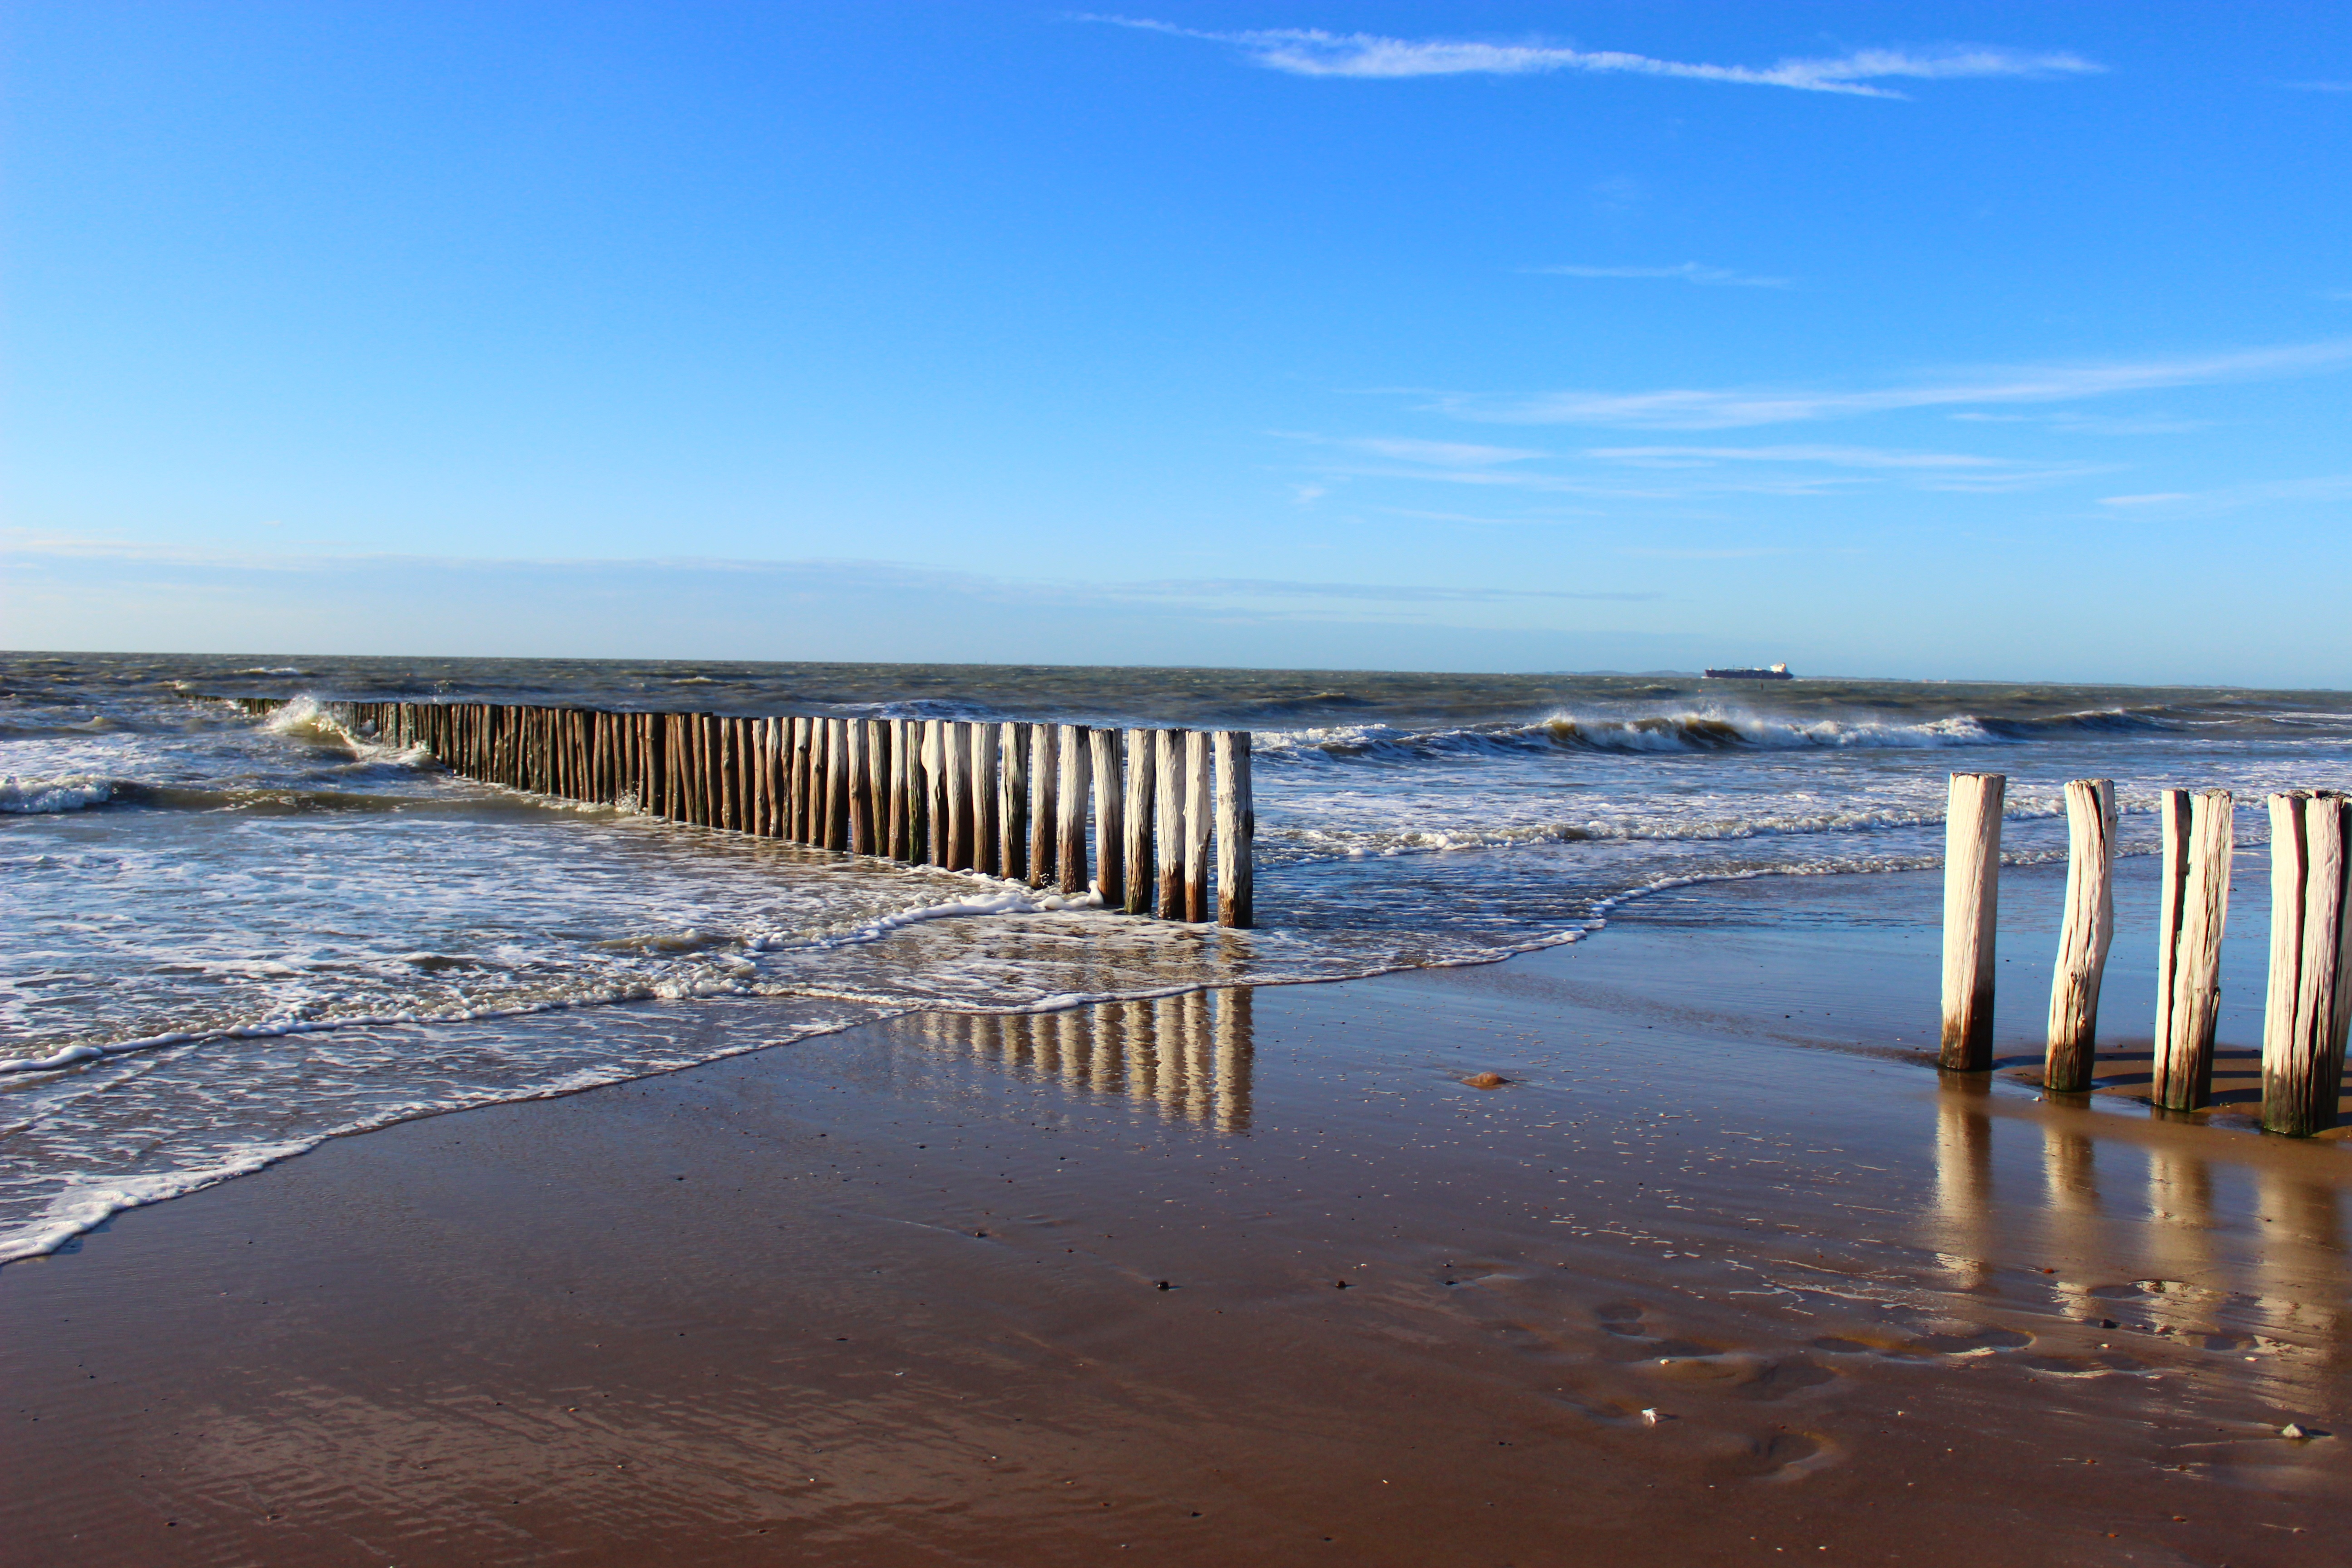
beach, landscape, sea, coast, water, nature, sand, ocean, horizon, sky, morning, shore, wave, dawn, pier, summer, vacation, dusk, reflection, bay, blue, rest, body of water, holland, july, netherlands, vision, idyll, breakwater, north sea, cape, distant, traces, atmospheric, spacious, cadzand bad, holzbuhne, wind wave